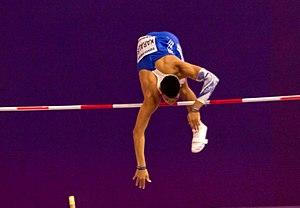
Emmanouíl Karalís est un athlète grec spécialiste du saut à la perche.